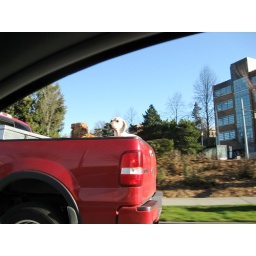
dogs in a truck